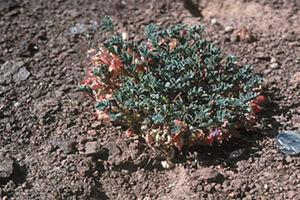
Astragalus beatleyae est une espèce végétale de la famille des Fabaceae. Elle est endémique des États-Unis.